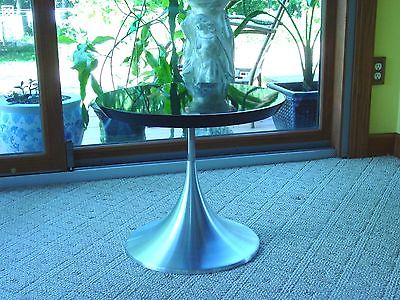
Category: table